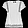
Label: Shirt